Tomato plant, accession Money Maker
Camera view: bottom (45 deg); turntable rotation: 150 degrees
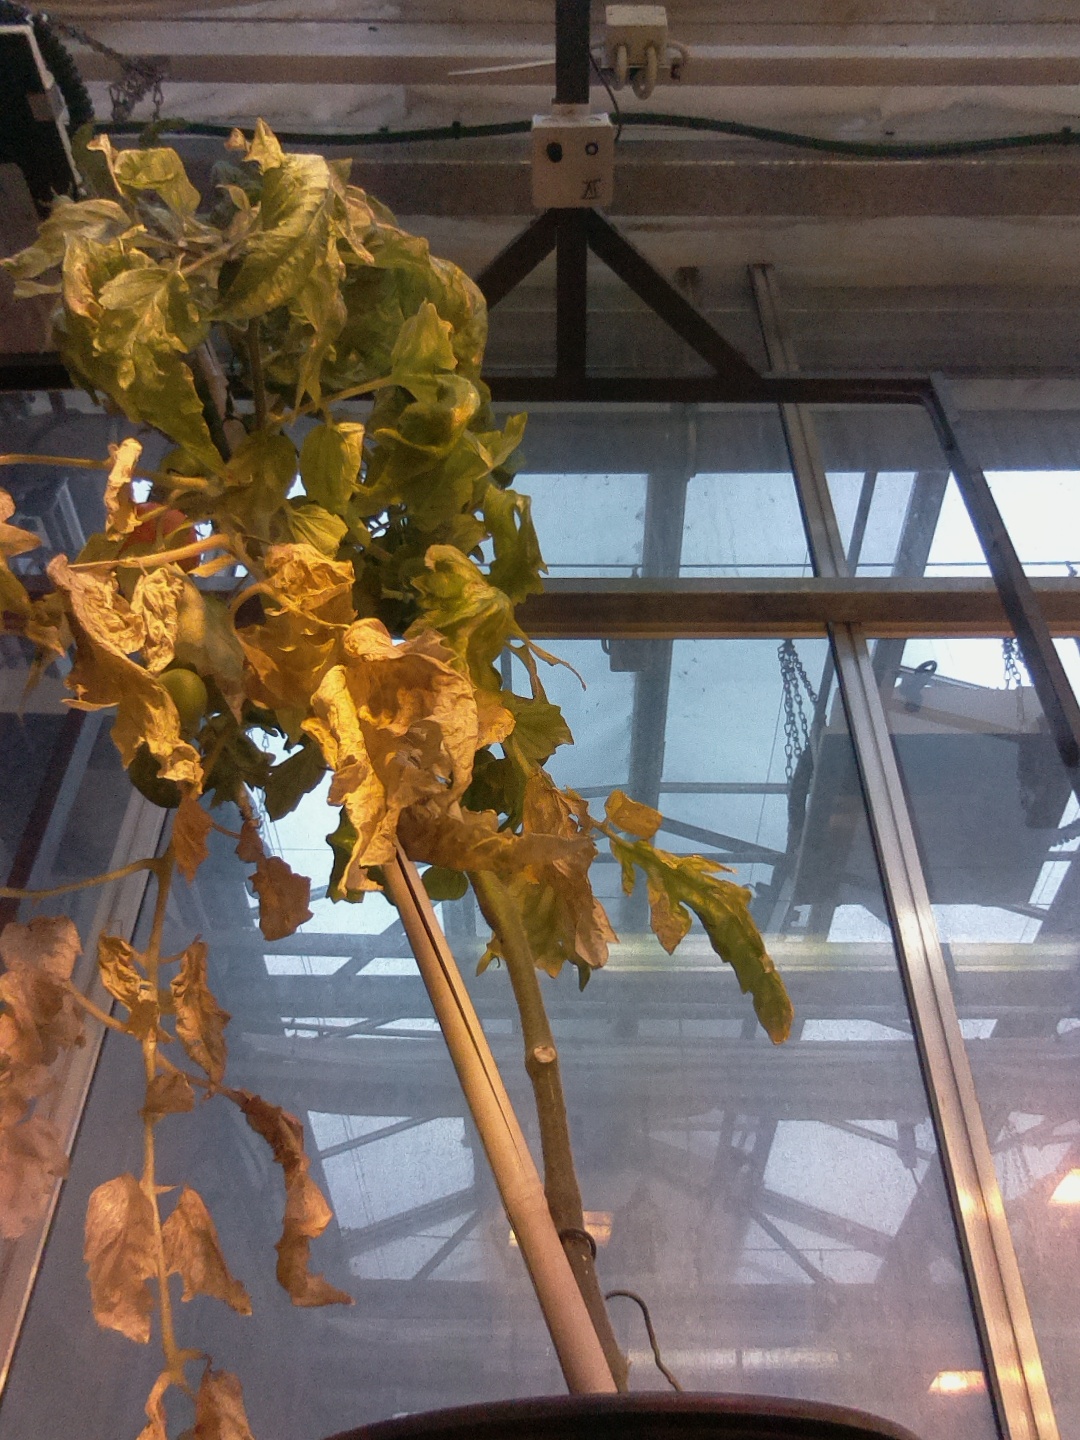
BBCH growth stage 81: 10%-20% of fruits show typical fully ripe color